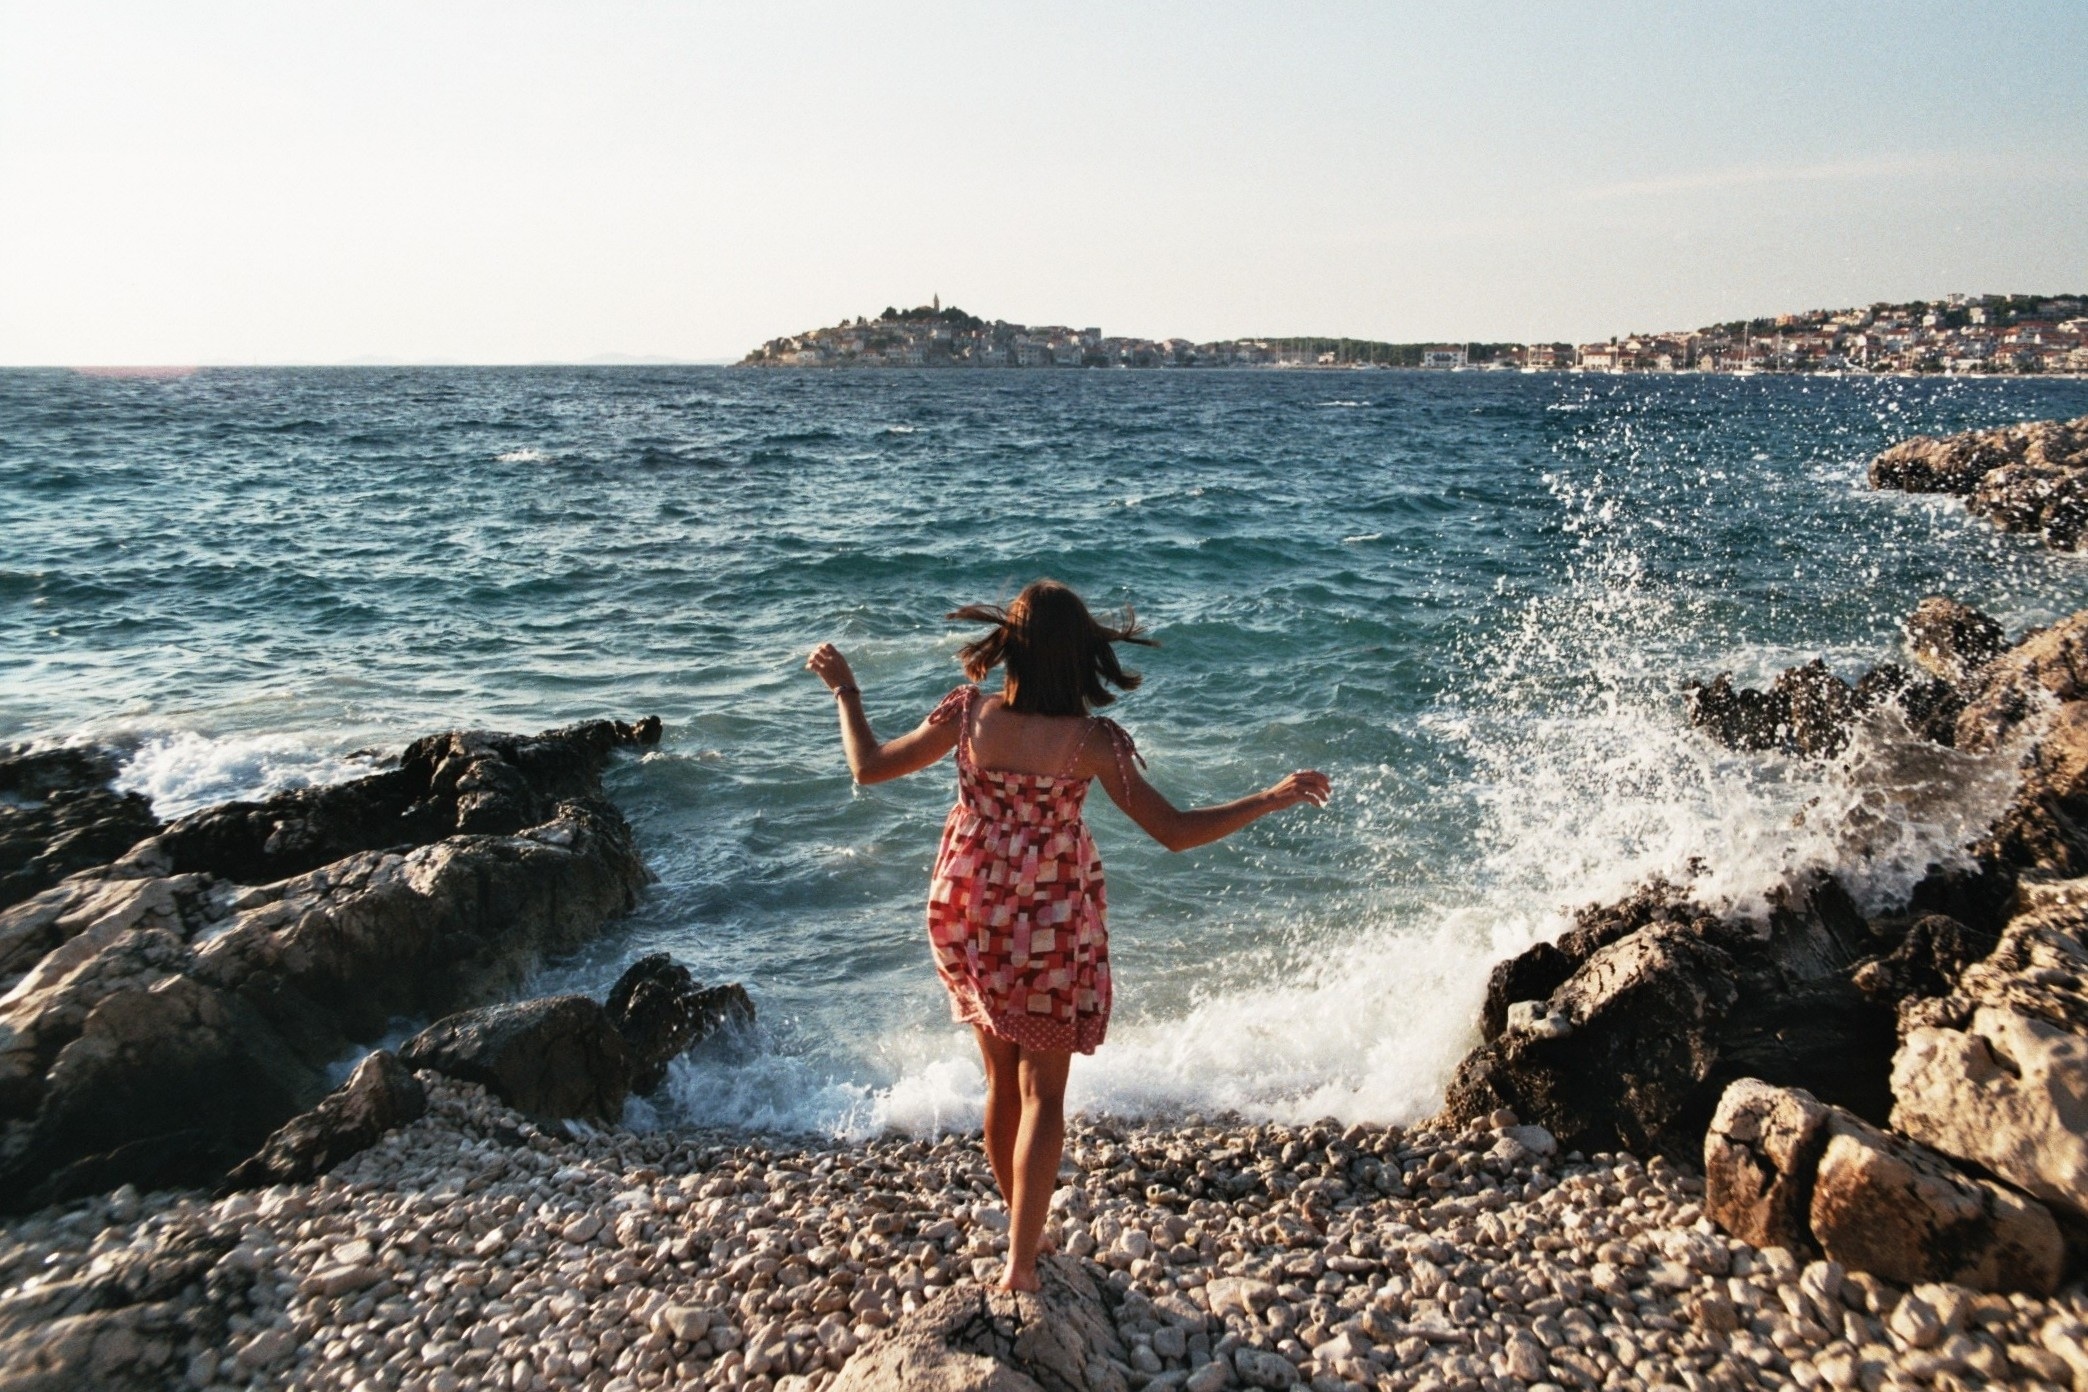
beach, sea, coast, rock, ocean, horizon, shore, wave, vacation, cliff, seaside, bay, terrain, body of water, cape, wind wave